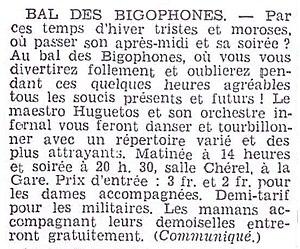
Annonce du bal des bigophones à Saint-Malo.
Le bigophone ou bigotphone est un instrument de musique carnavalesque, d'aspect décoratif, très bruyant, populaire, bon marché et facile à fabriquer.
Cette liste de sociétés bigophoniques a pour ambition de rassembler le plus grand nombre possible de noms de goguettes organisées en sociétés bigophoniques existants dans la documentation conservée sur elles.